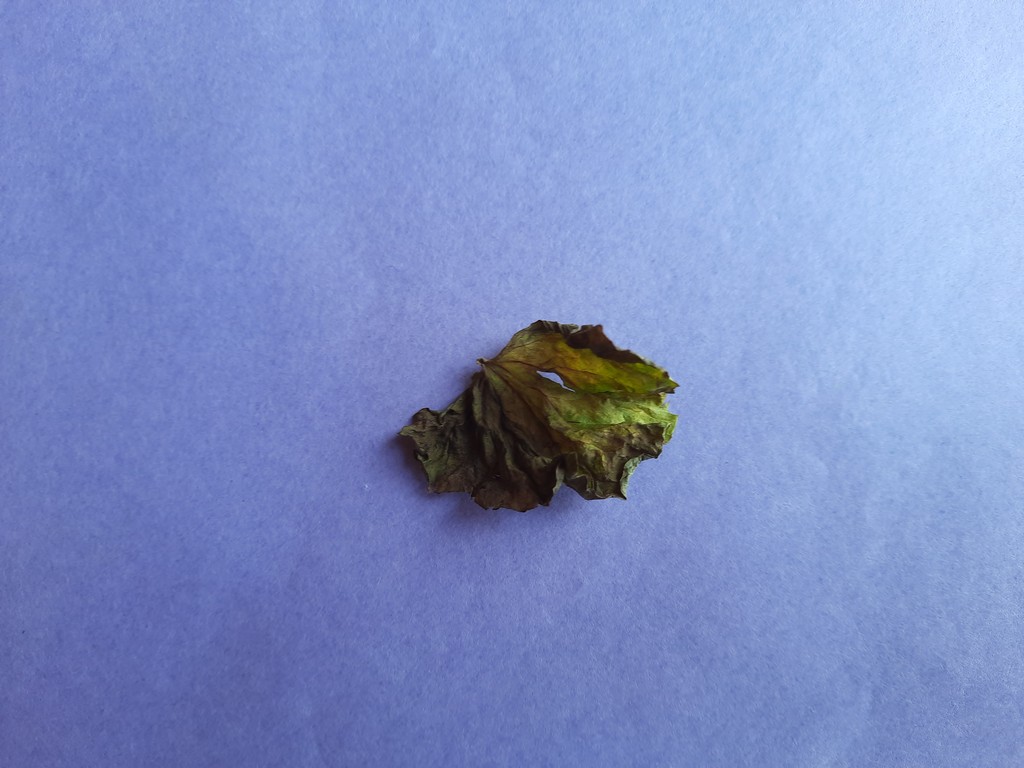
Label: Dried